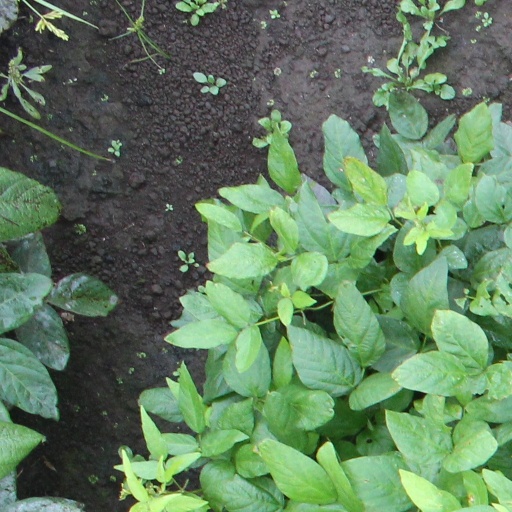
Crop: soybean